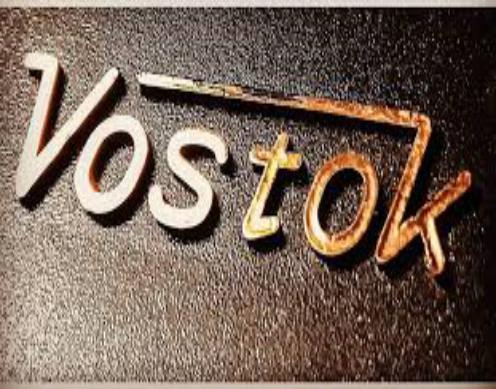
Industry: Others